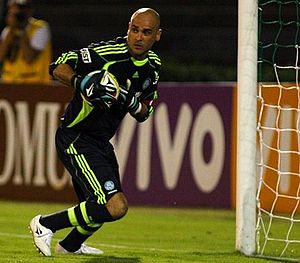
Marcos Roberto Silveira Reis
Marcos som målmand for Palmeiras i 2010
Marcos Roberto Silveira Reis er en tidligere brasiliansk fodboldspiller, der i hele sin professionelle karriere fra 1992 til januar 2012 spillede som målmand for den brasilianske Série A-klub Palmeiras, hvor han fik tilnavnet São Marcos.